Yusof Ishak

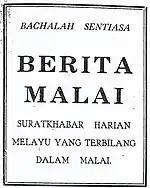
Logo of Berita Malai

Yusof was born on 12 August 1910 in Padang Gajah, Terong, Perak, which was then a part of the Federated Malay States (present-day Malaysia), to Ishak bin Ahmad and Eishah Tun Haji Aminuddin. The eldest son of nine siblings, Yusof was of Malay and Sumatran descent. His father was of Minangkabau descent who lived in Penang before moving to Perak whilst his mother was of Malay descent who came from Langkat, North Sumatra. Yusof and his family lived in government housing in McNair Road.